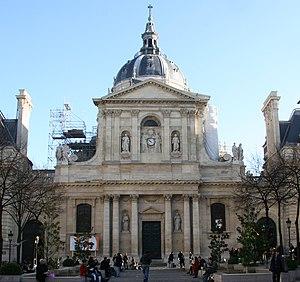
Chapelle Sainte-Ursule de la Sorbonne, Paris.
Cet article recense les monuments historiques français classés en 1887.
Cet article recense les monuments historiques du 5ᵉ arrondissement de Paris, en France.
Joanne Rowling [ d͡ʒoʊˈæn ˈroʊlɪŋ], plus connue sous les noms de plume J. K. Rowling et Robert Galbraith, est une romancière et scénariste anglaise née le 31 juillet 1965 dans l’agglomération de Yate, dans le Gloucestershire du Sud. Elle doit sa notoriété mondiale à la série Harry Potter, dont les romans traduits en près de quatre-vingts langues ont été vendus à plus de 500 millions d'exemplaires dans le monde.